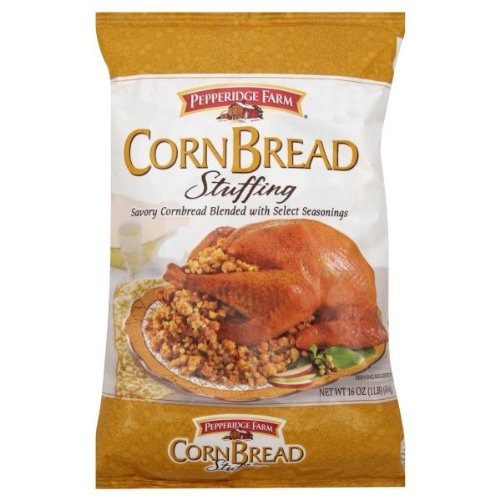
Item Name: Pepperidge Farm Corn Bread Classic Stuffing, 14 Ounce Bag
Bullet Point 1: Corn Bread Classic Stuffing
Bullet Point 2: Toasted corn bread blended with select seasonings
Bullet Point 3: 14 oz. bag
Value: 14.0
Unit: Ounce

Price: 7.355